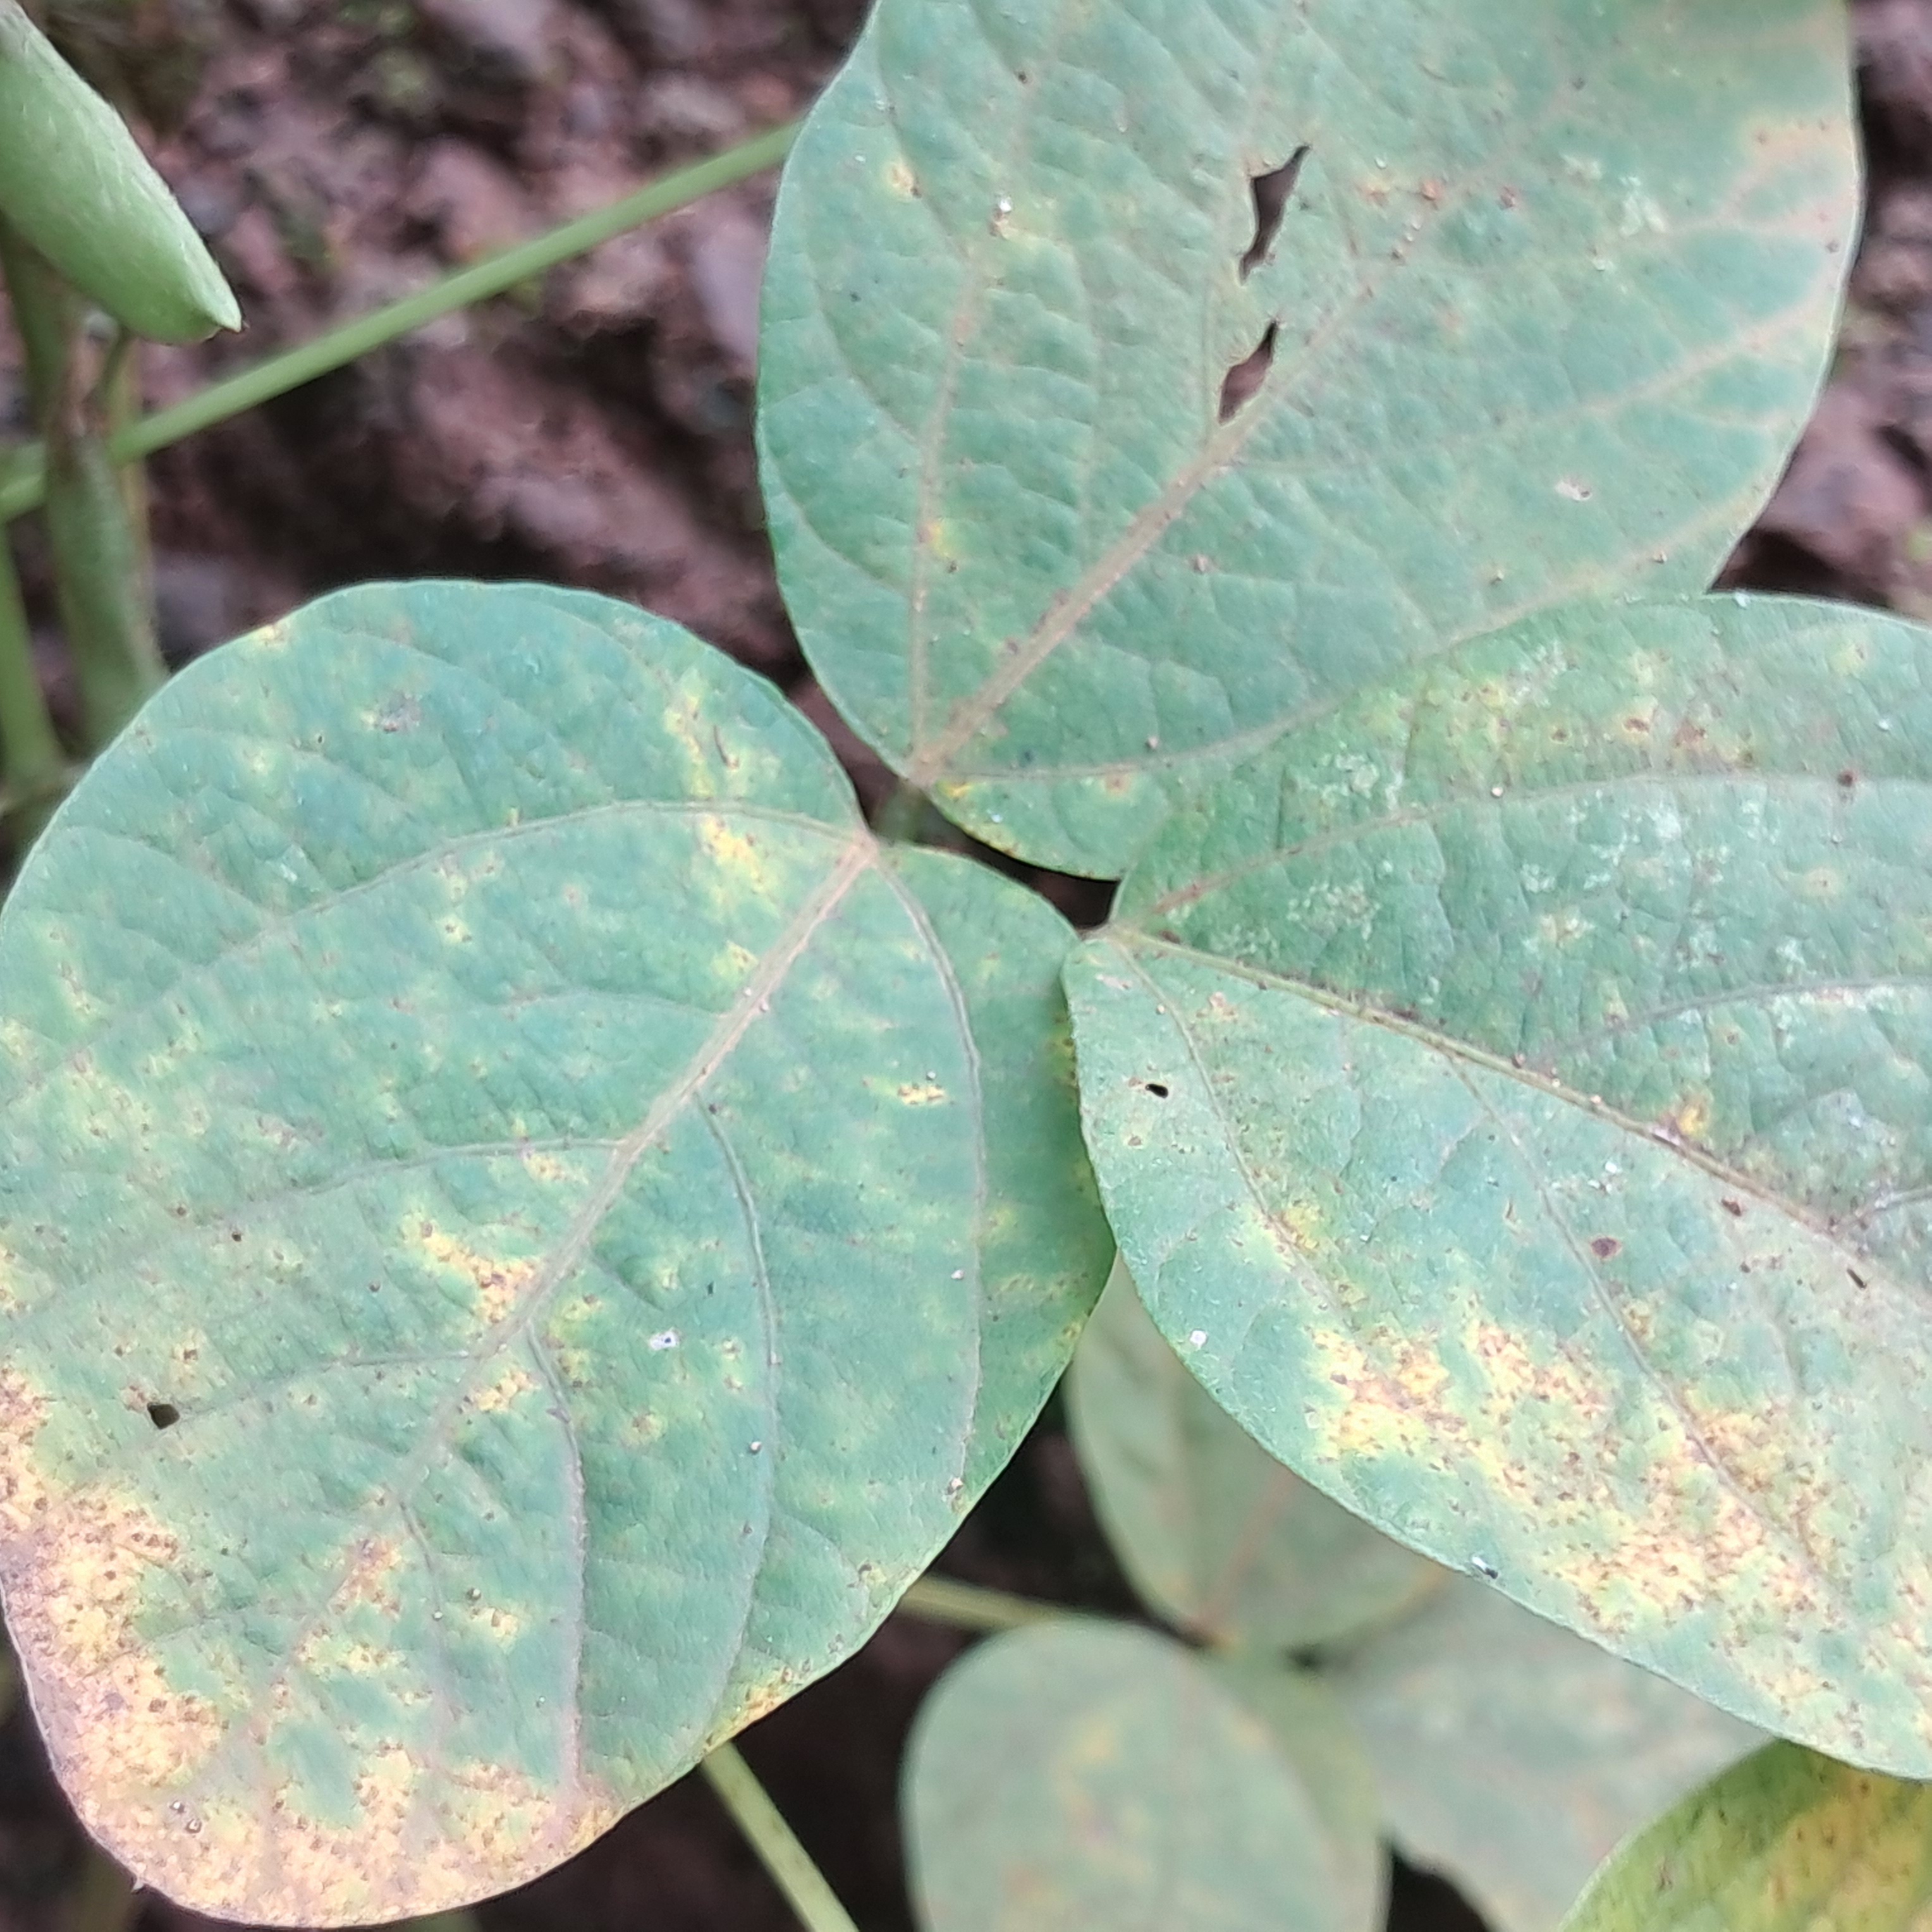
Label: Spectoria_Brown_Spot